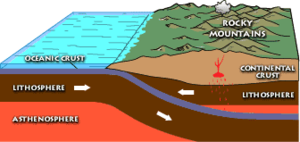
L'orogenèse du Laramide ou orogénie laramienne est le nom donné au phénomène qui a donné naissance à la plupart des montagnes de l'ouest de l'Amérique du Nord que nous connaissons de nos jours. La période débuta durant le Crétacé il y a entre 80 et 70 millions d'années pour se terminer durant le Paléogène il y a entre 55 et 35 millions d'années. La durée exacte de cette période varie selon les sources et les études ce qui explique l'imprécision des dates de début et de fin de la période.